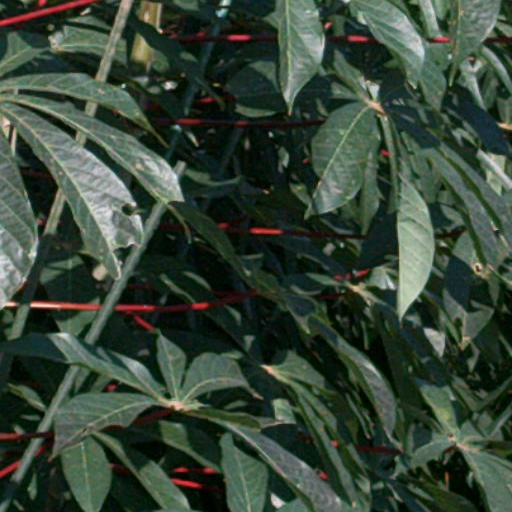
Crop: cassava